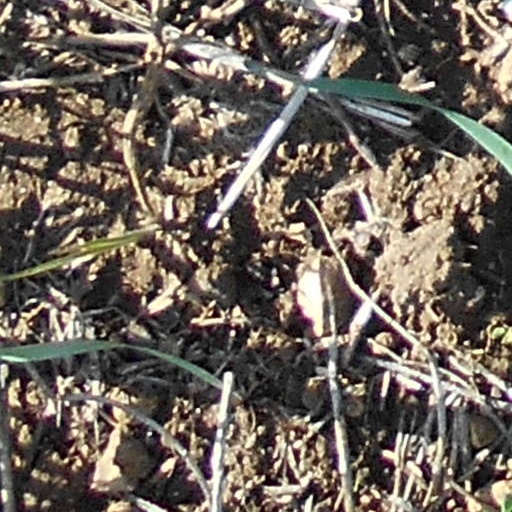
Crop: wheat